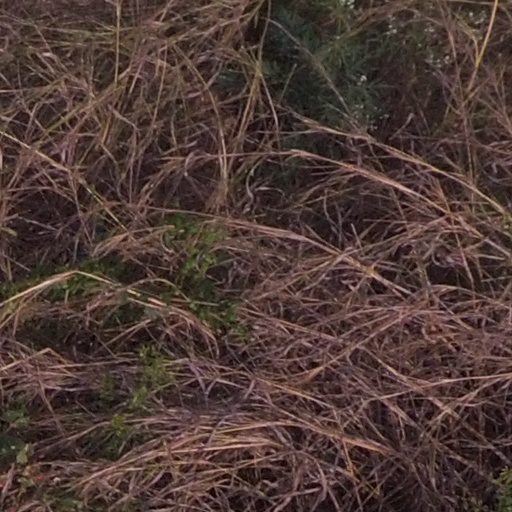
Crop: maize; corn